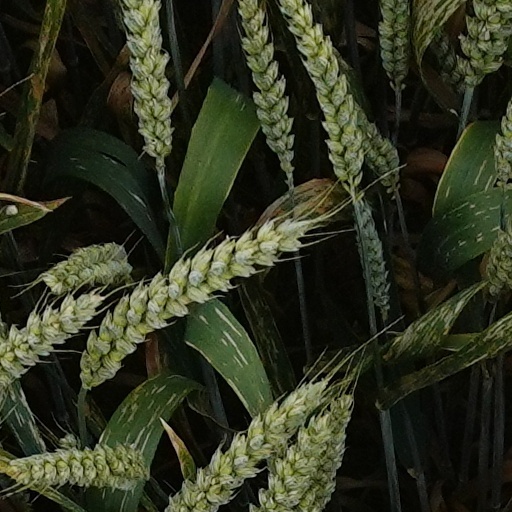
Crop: wheat